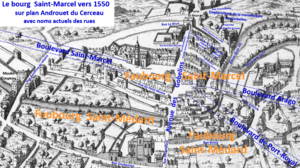
Bourg Saint-Marcel vers 1550 plan Androuet du Cerceau
Le faubourg Saint-Marceau ou Saint-Marcel est un quartier de Paris situé à cheval entre les 5ᵉ et 13ᵉ arrondissements. Il était surnommé faubourg souffrant car ce quartier fut pendant longtemps le plus laid, le plus triste et le plus pauvre de Paris.